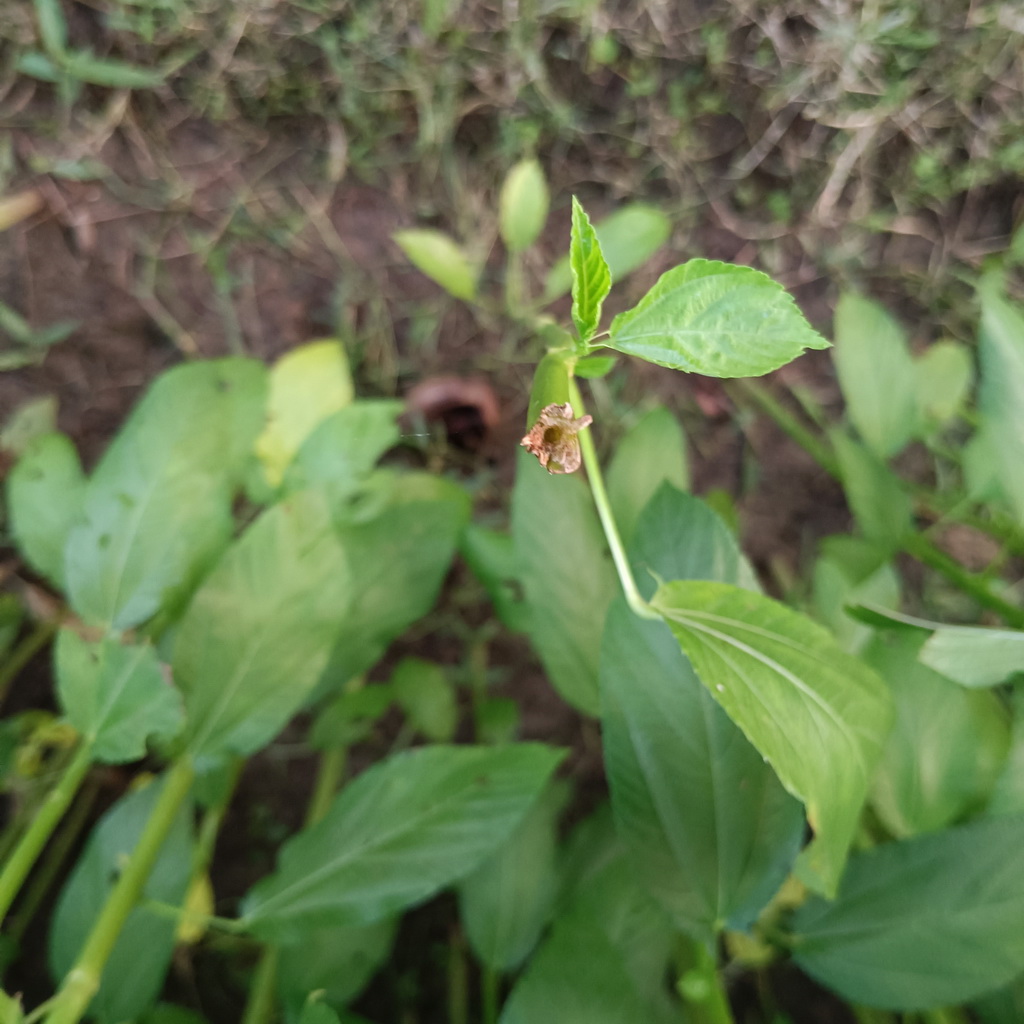
Label: Stem Soft Rot